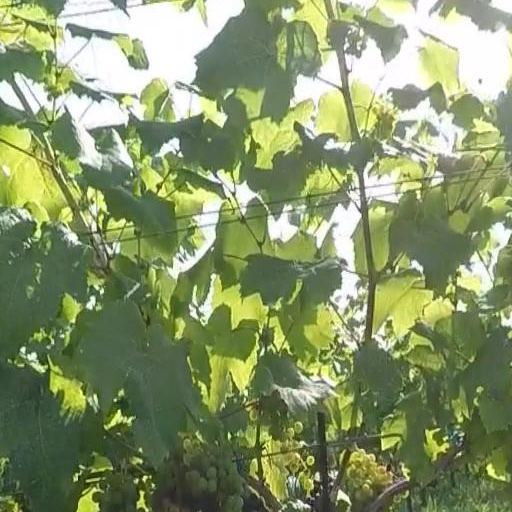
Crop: grape